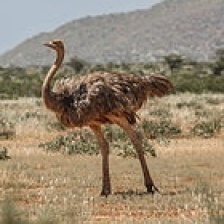
Species: OSTRICH
Scientific name: STRUTHIO CAMELUS